Varun Sharma

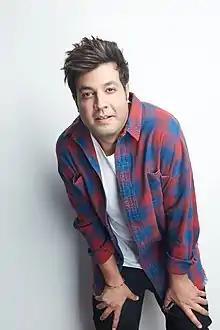
Sharma in 2020

Varun Sharma (born 4 February 1990) is an Indian actor and comedian. Best known for playing "Choocha" in the "Fukrey" film series, he is known for his comic as well as supporting roles in various Hindi and Punjabi films.